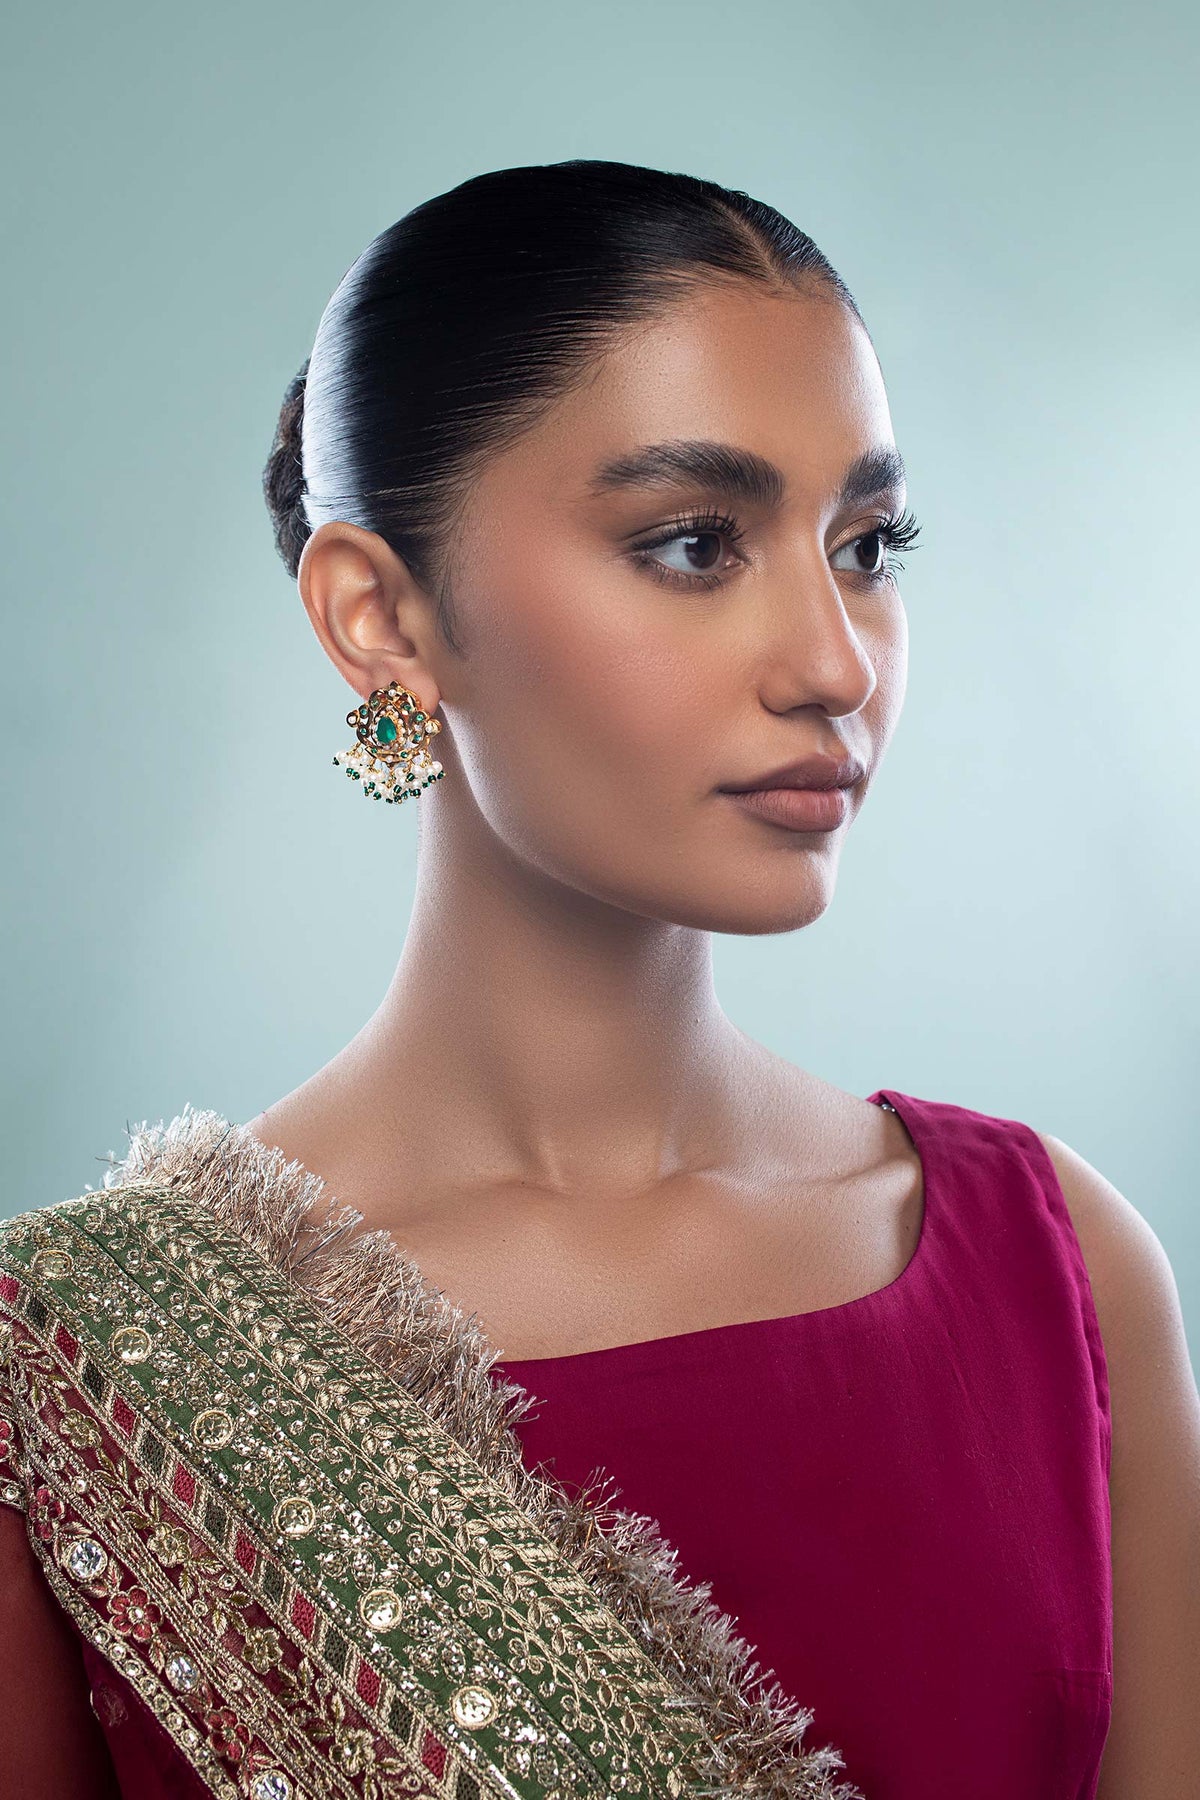
pink gold kurti necklace with gold